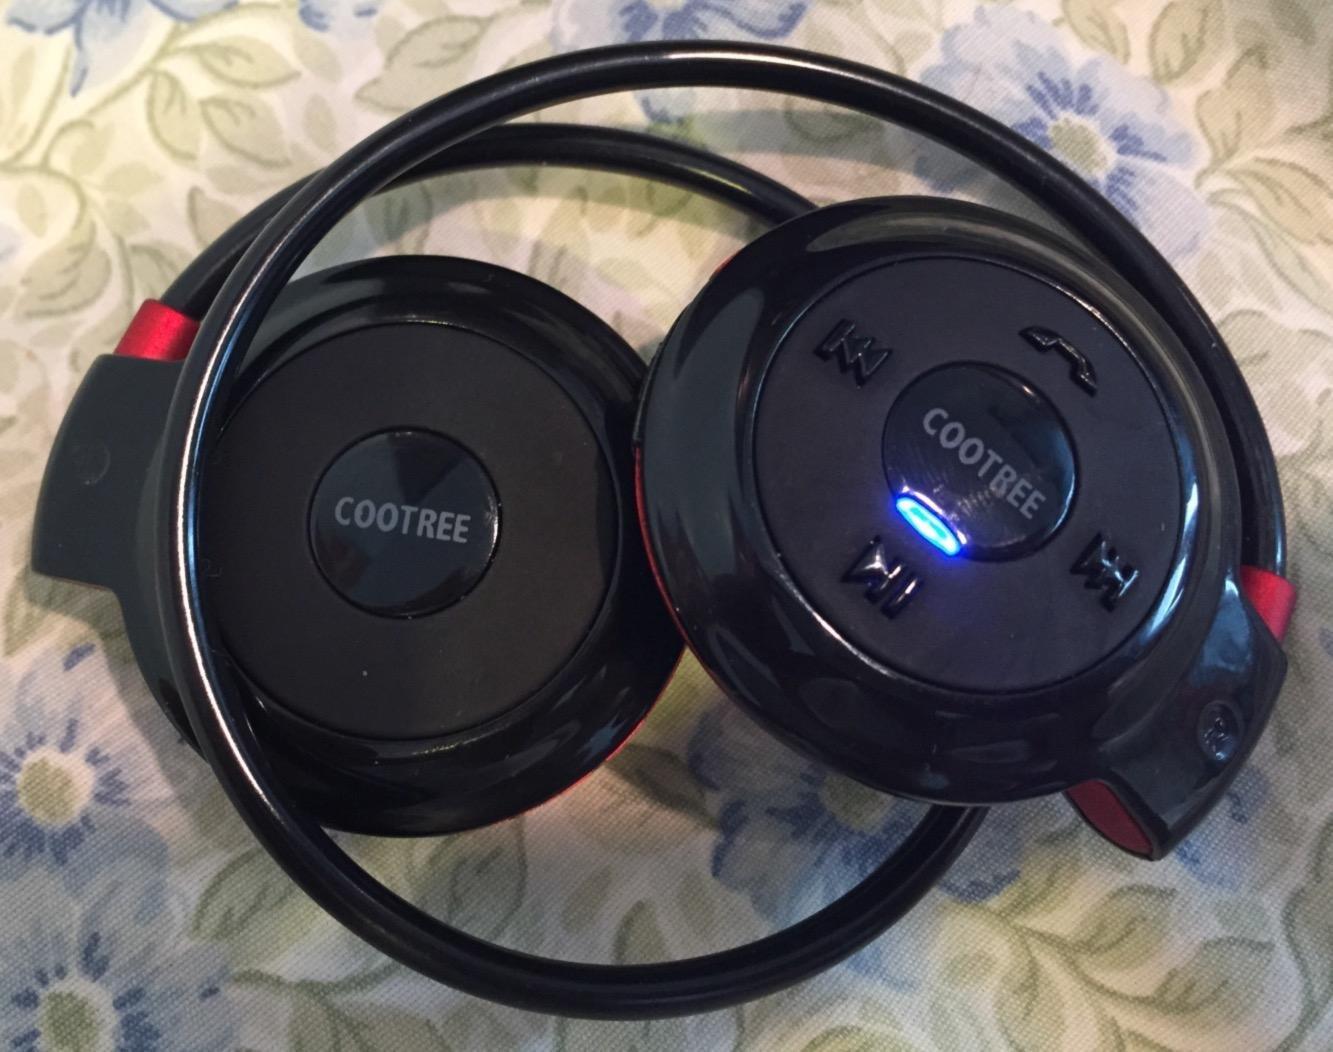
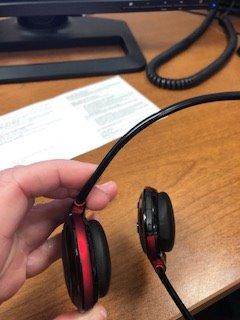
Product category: headphones
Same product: yes